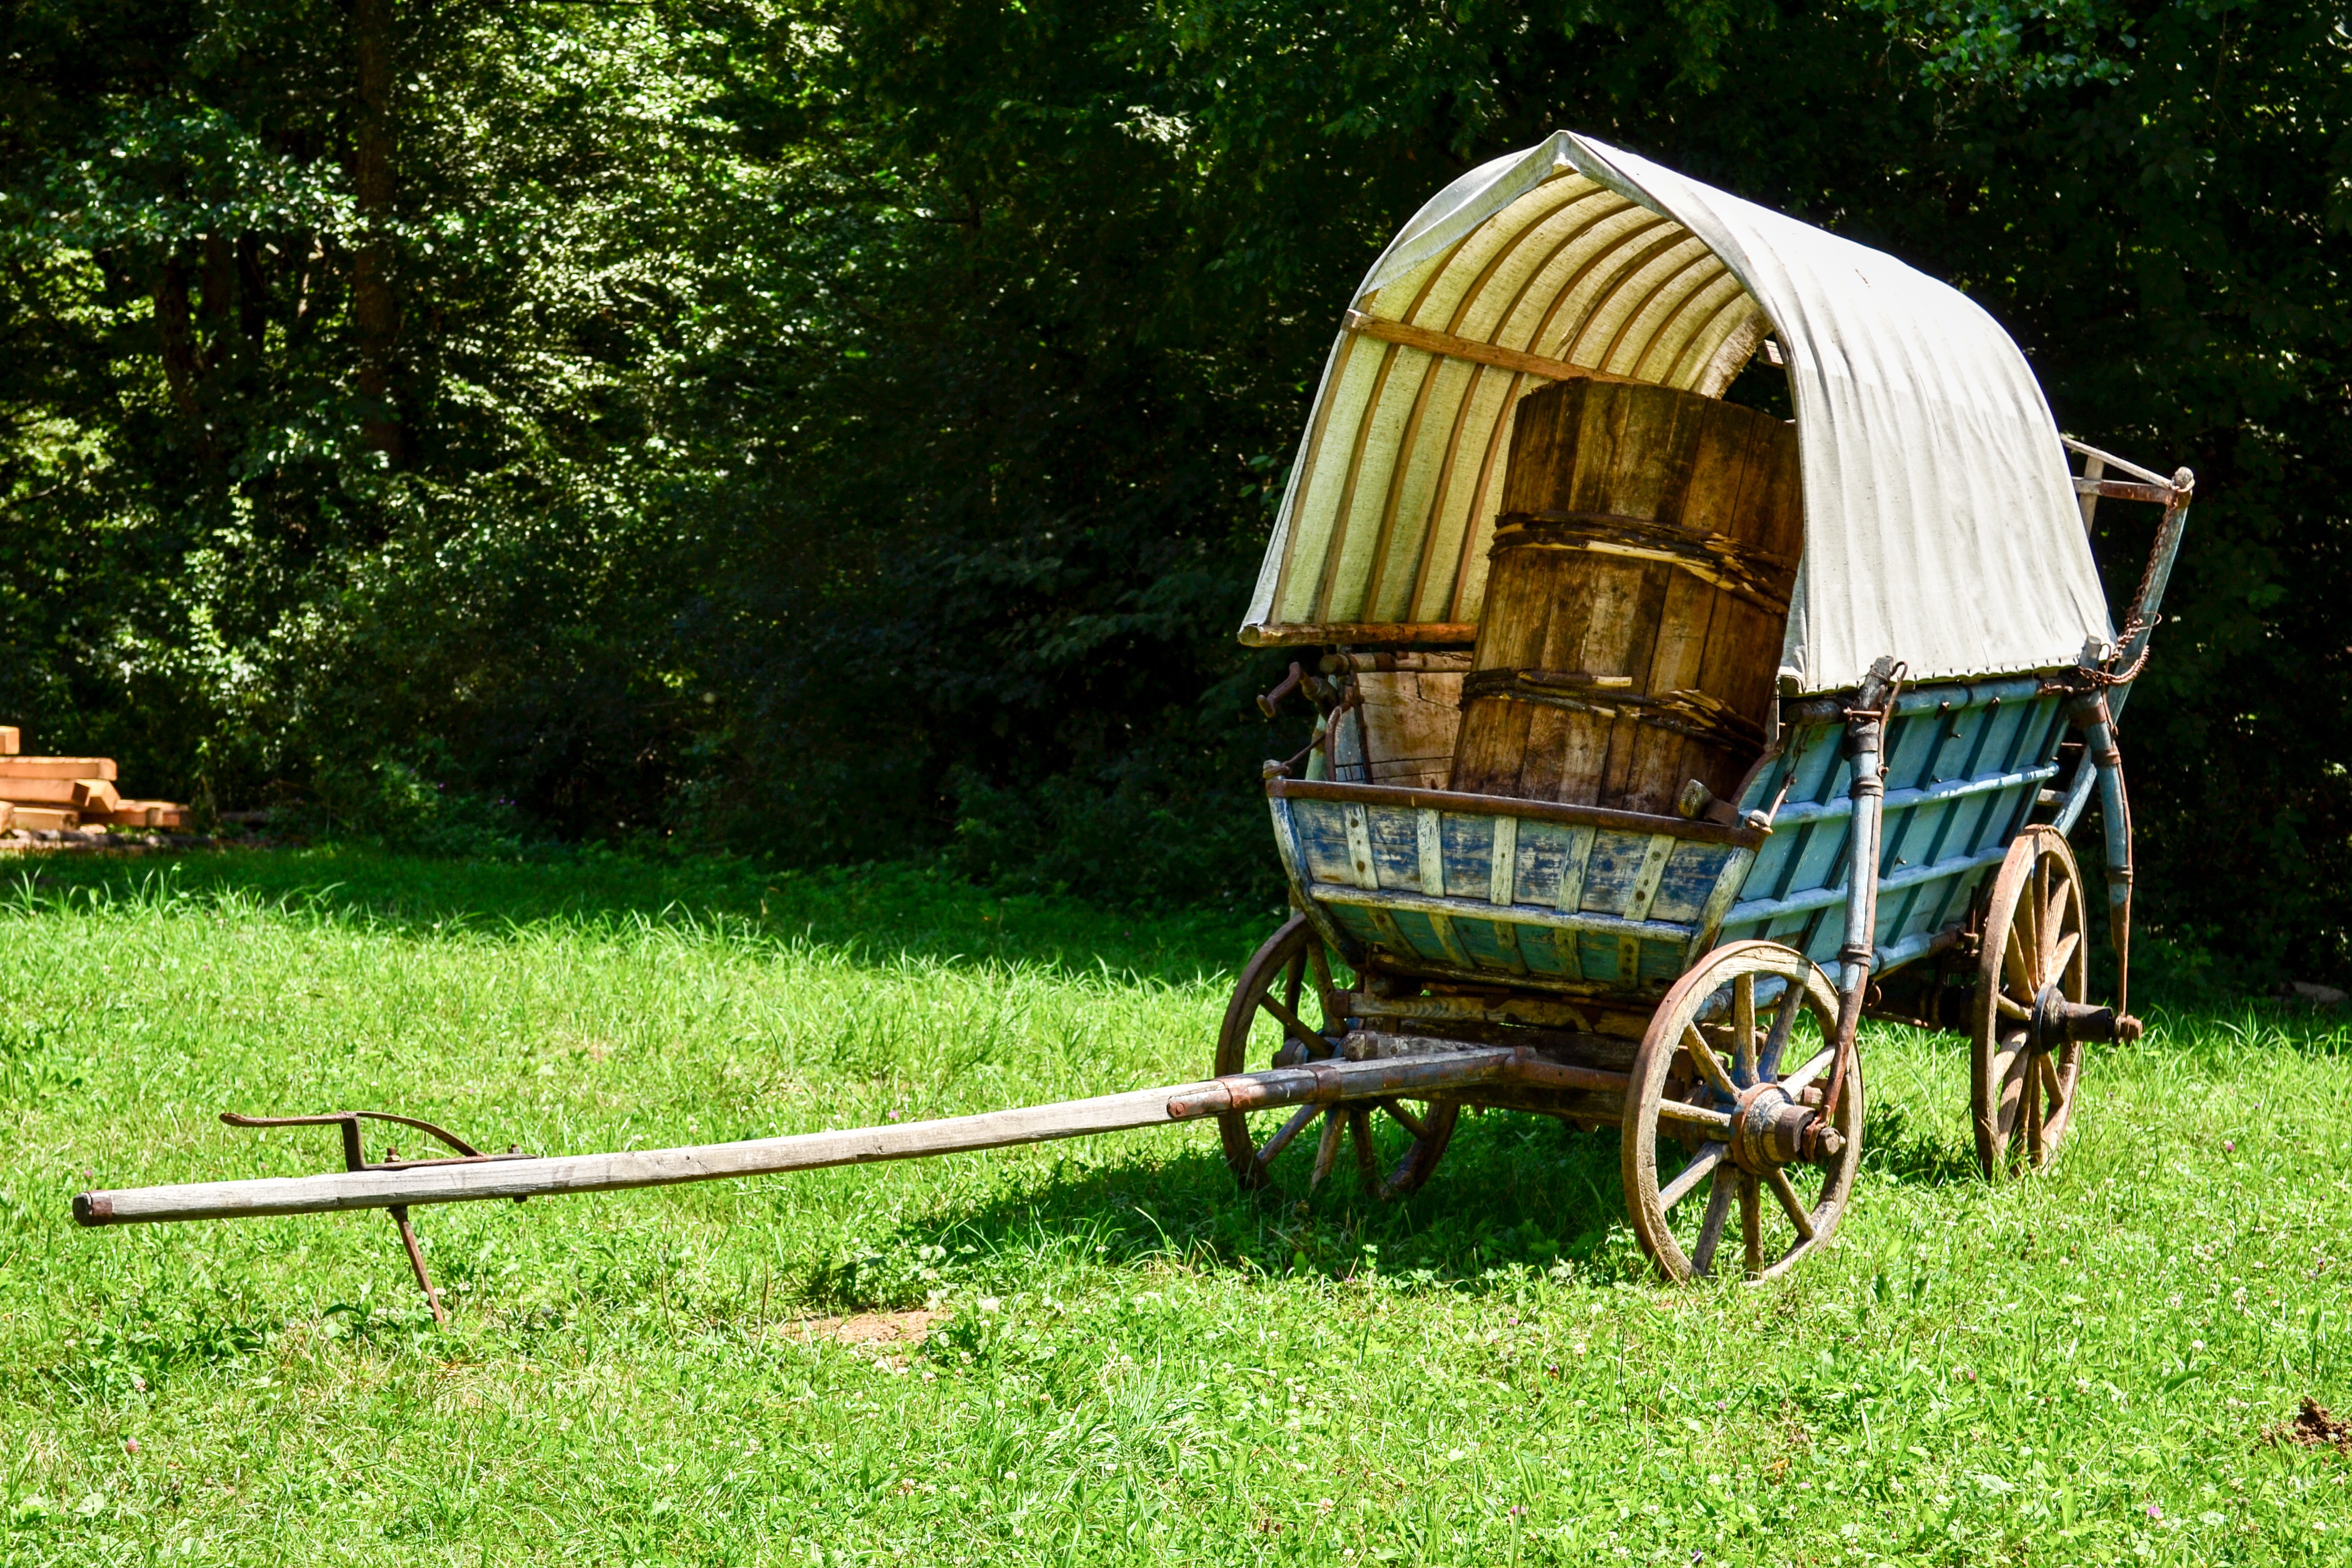
old, train, vehicle, backyard, agriculture, playground, carriage, traditional, rural area, man made object, outdoor play equipment